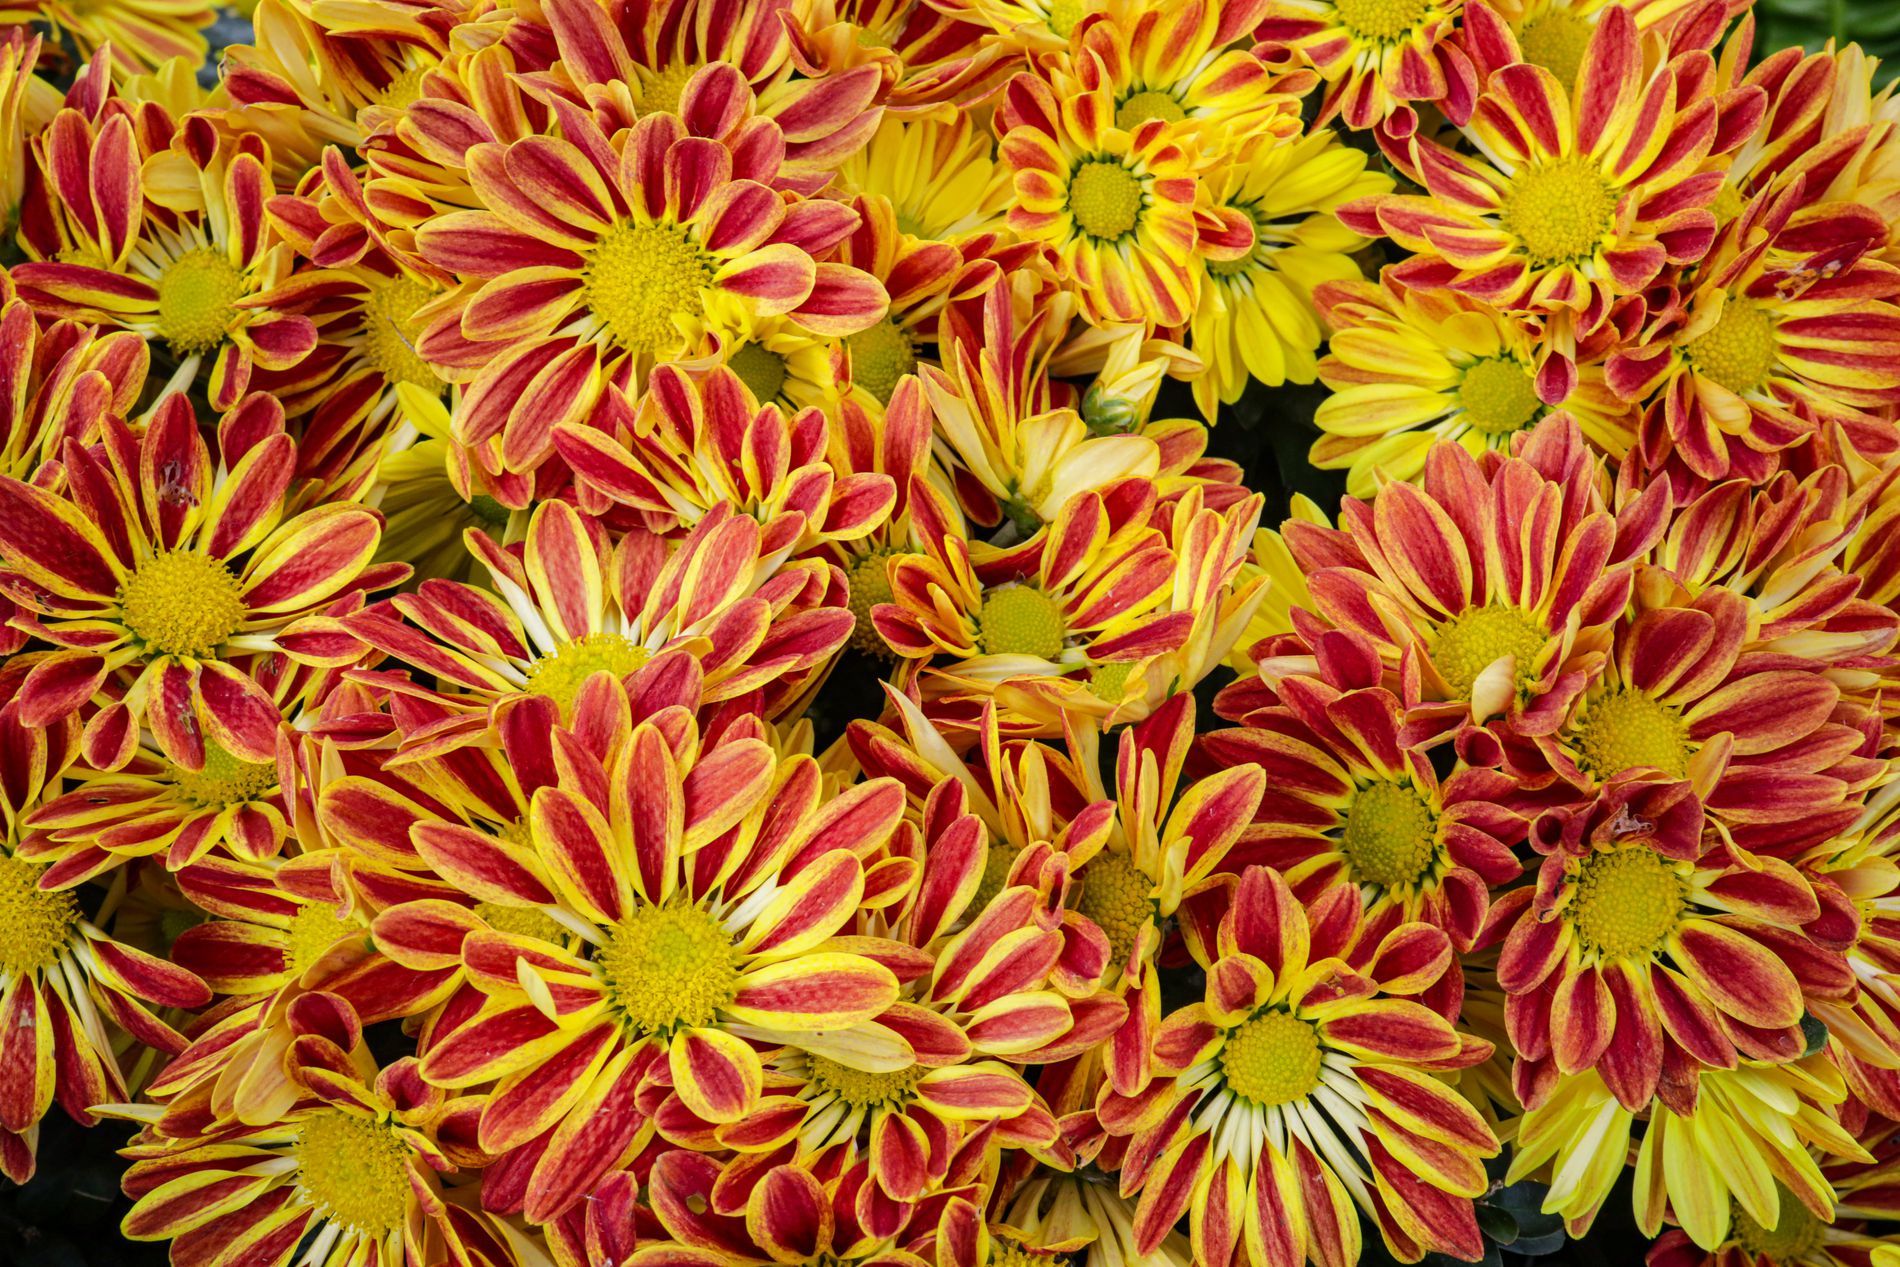
Chrysanthemum indicum flowers
A huge amount of yellow and red Chrysanthemum indicum flowers with a blurry dark background.
A landscape photo captured by close-up zoom in view of Chrysanthemum indicum flowers with a yellow and red color palette and a blurry background with a dark color palette. It feels beautiful and inspires joy and happiness.
Labels: Flower, Plant, Petal, Daisy, Flower Arrangement, Flower Bouquet, Pollen, Treasure Flower, Dahlia, Geranium, Chrysanthemum indicum, Background
Camera: Canon Canon EOS R
Lens: RF35mm F1.8 MACRO IS STM
Aperture: F18
Exposure: 1/60 sec
ISO: 1000
Focal length: 35.0 mm